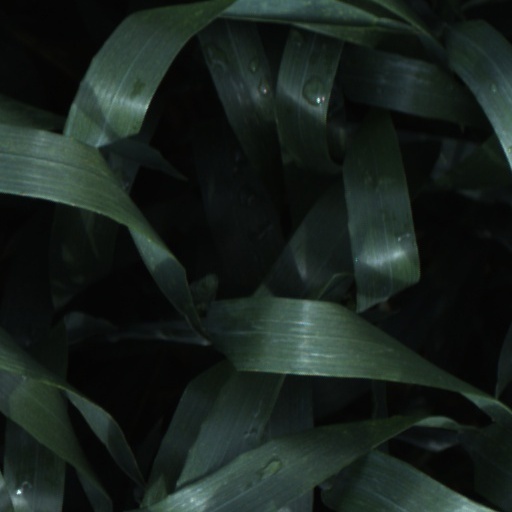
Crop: wheat